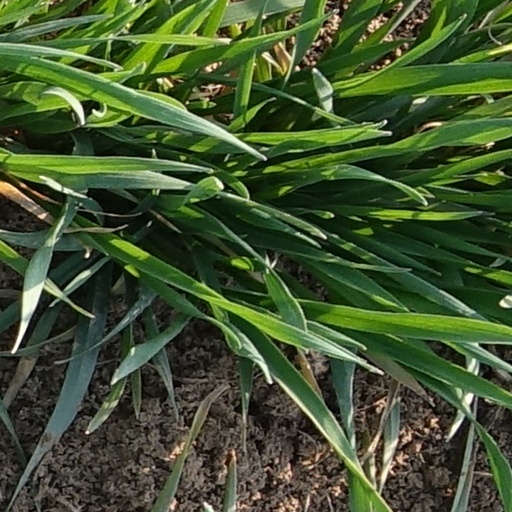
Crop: wheat